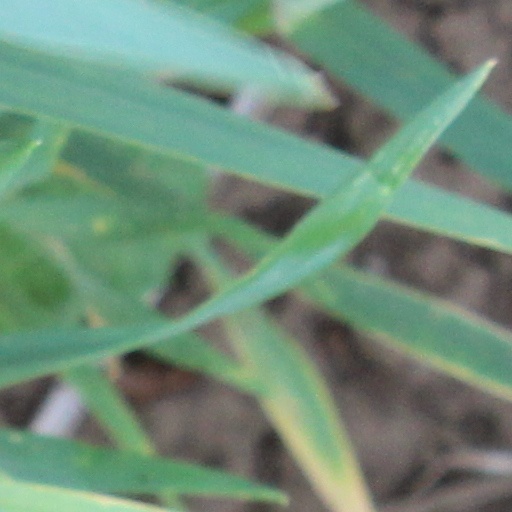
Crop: wheat